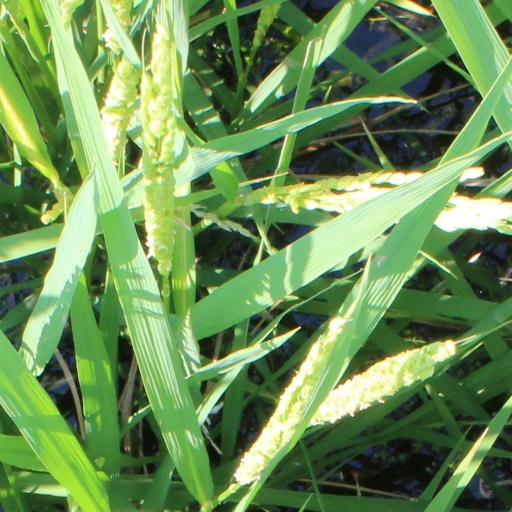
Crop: rice